Headsman (comics)

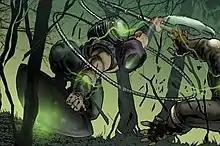

Headsman is a fictional character appearing in American comic books published by Marvel Comics. His apparent real name is Cleavon Twain (a play on the words "cleave in twain") though it is unclear if this is his actual birth name or simply an alias.